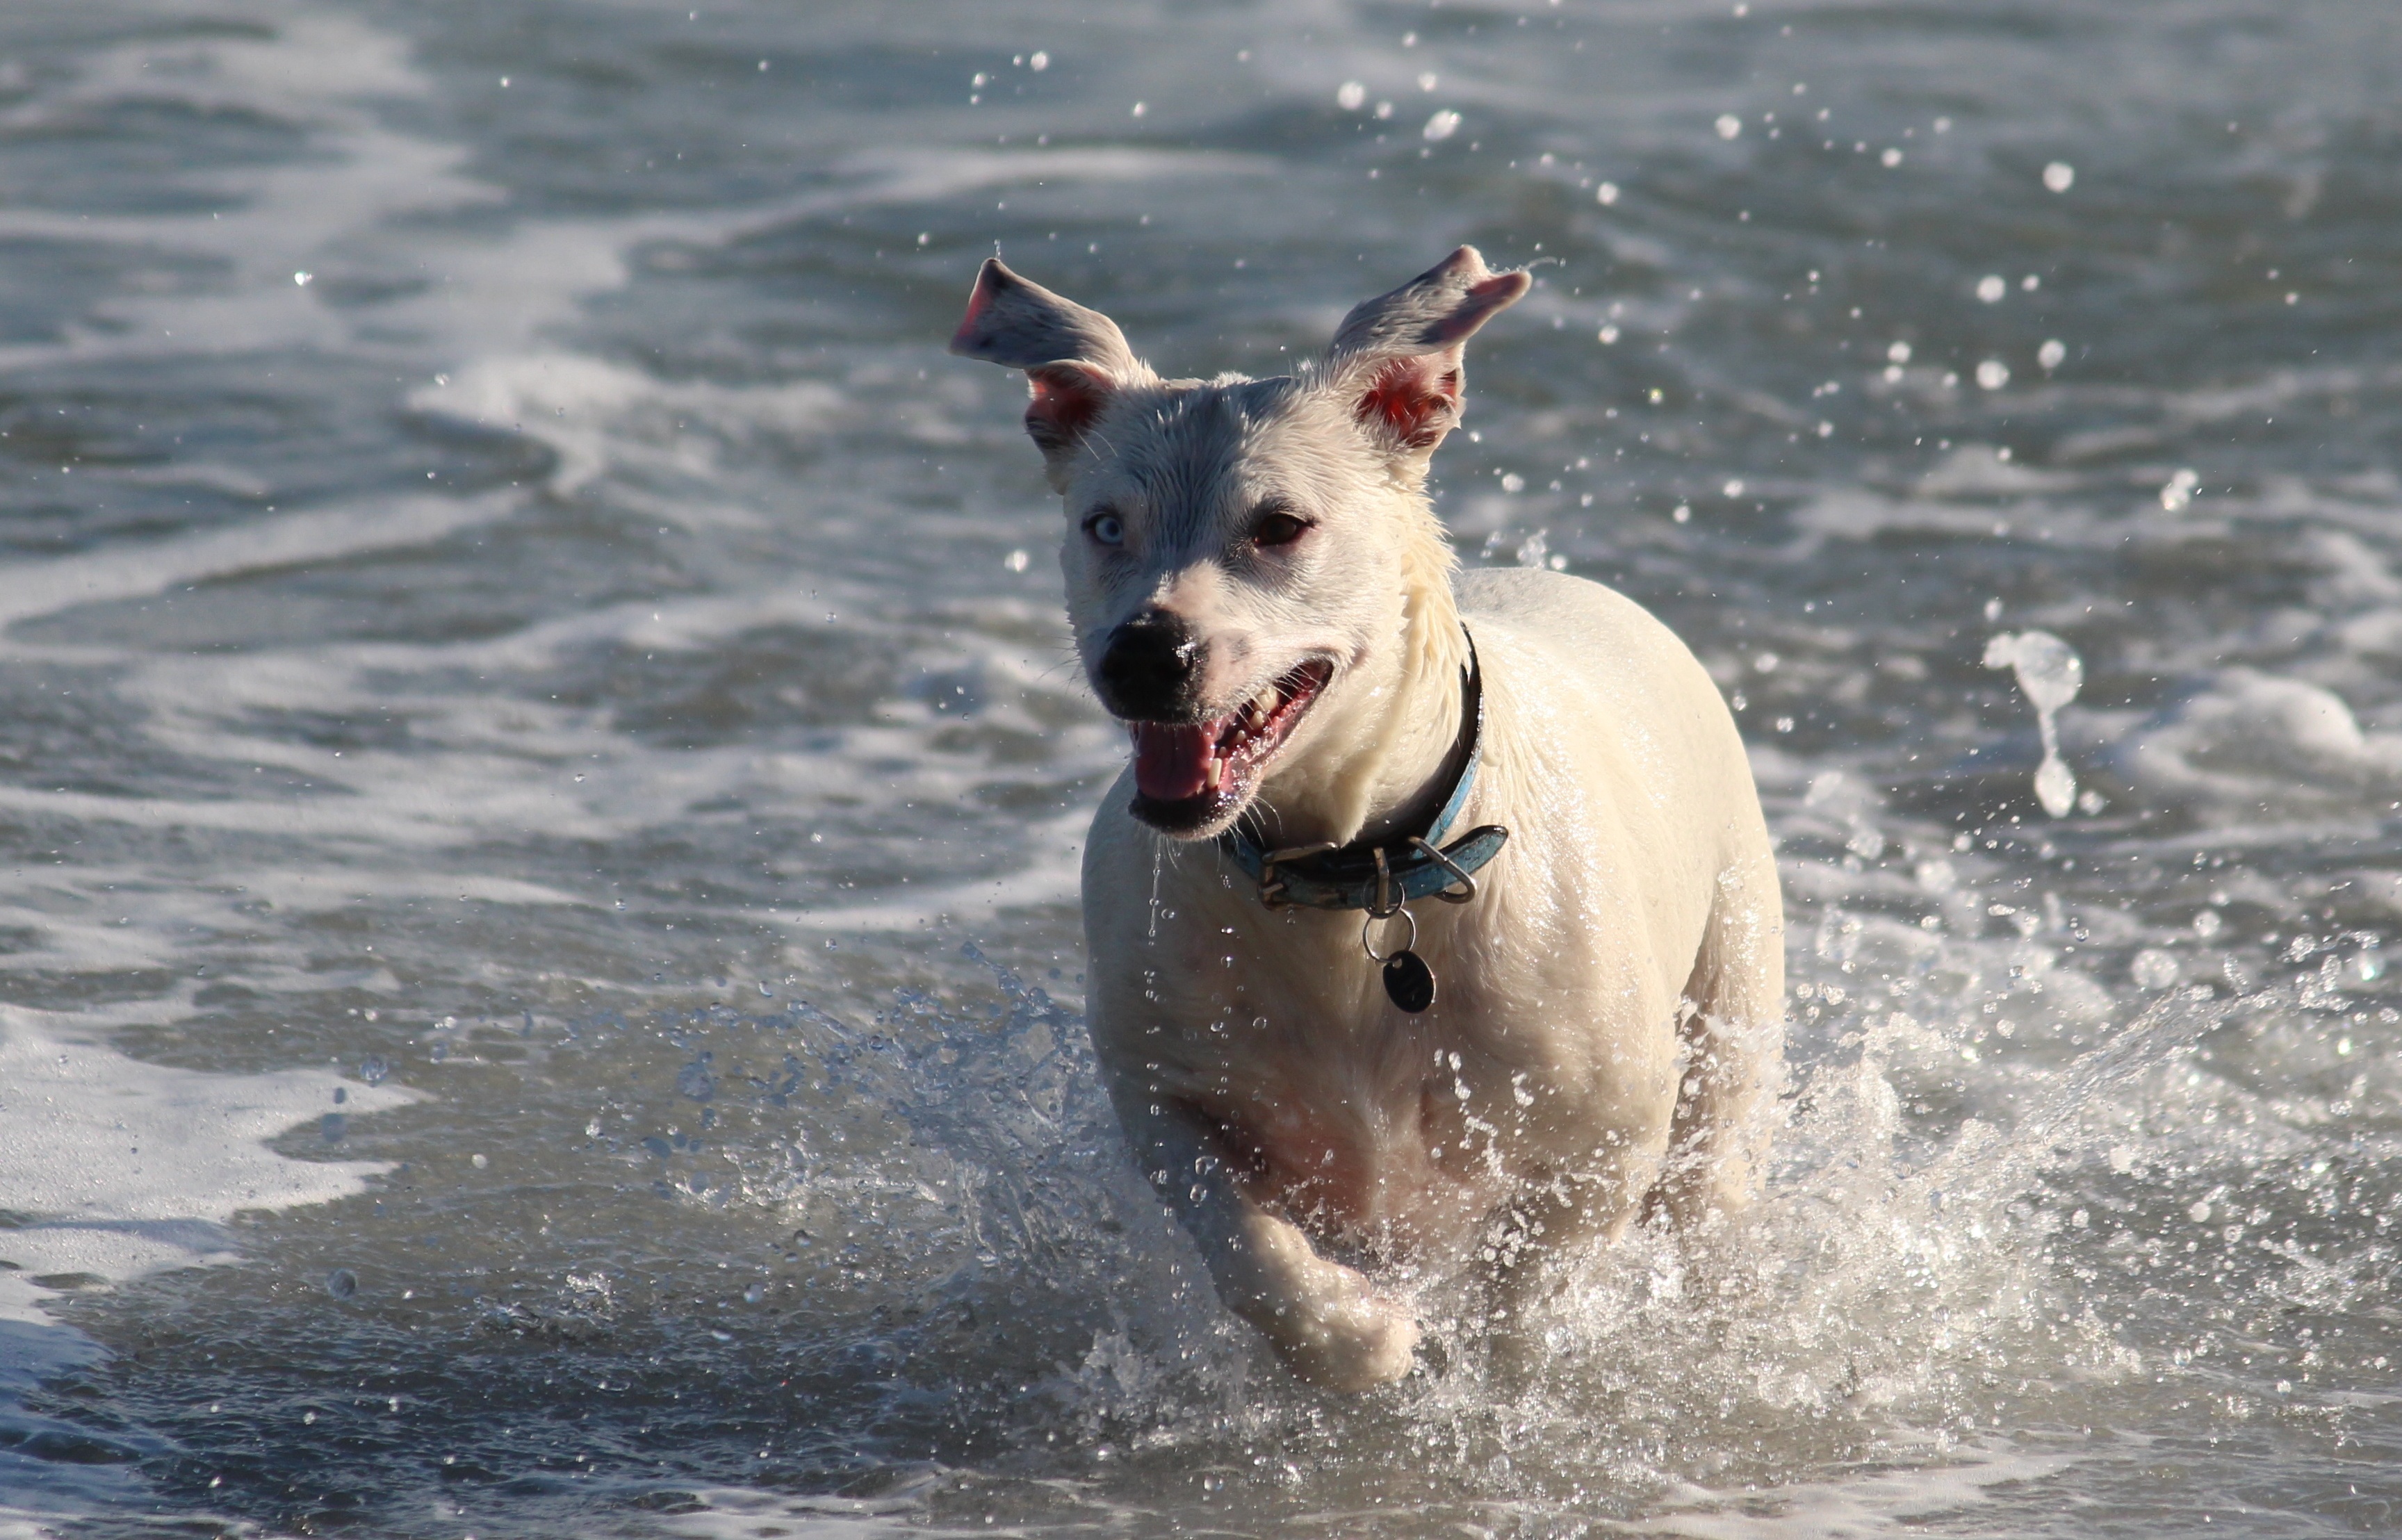
beach, sea, water, nature, sand, white, play, wave, run, wet, dog, jump, summer, walk, pet, splash, action, shadow, mammal, splashing, race, fun, hybrid, vertebrate, attention, terrier, search, cooling, water dog, wet dog, wet fur, animal action, batons, water splashes, dog like mammal